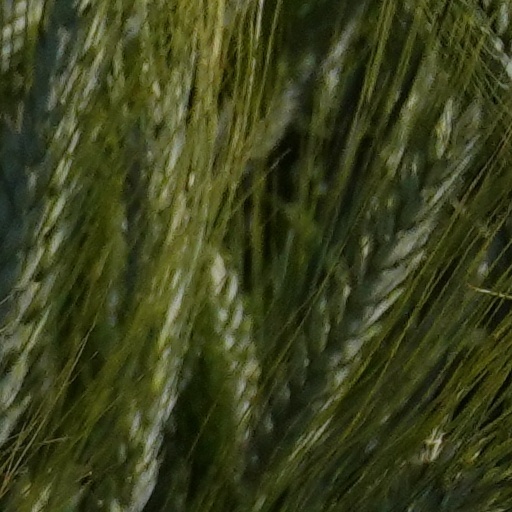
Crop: wheat